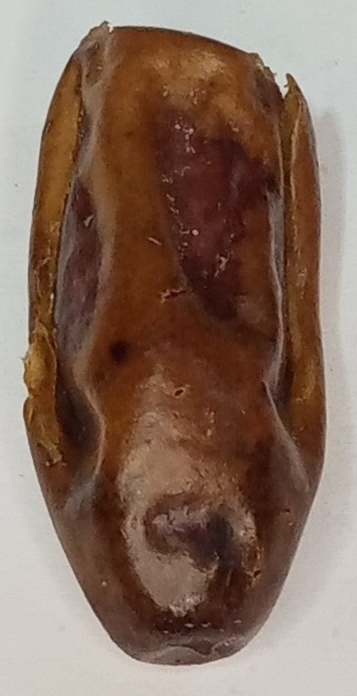
Variety: gajar
Size: large
Grade: grade-3